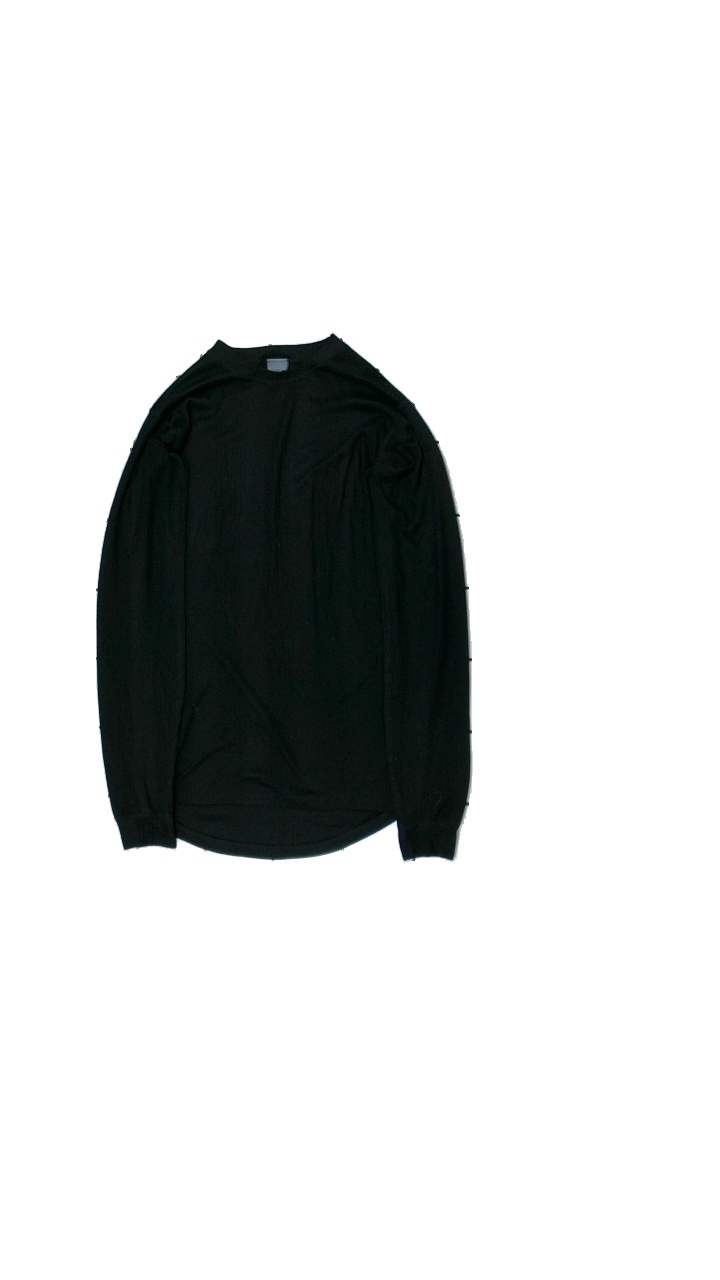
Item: Top (Ladies)
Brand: Ivanhoe
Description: underställs top
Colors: Black
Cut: Turtle neck
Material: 100% polyester
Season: All
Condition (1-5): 3
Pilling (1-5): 1
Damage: nopprigt
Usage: Export
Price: <50